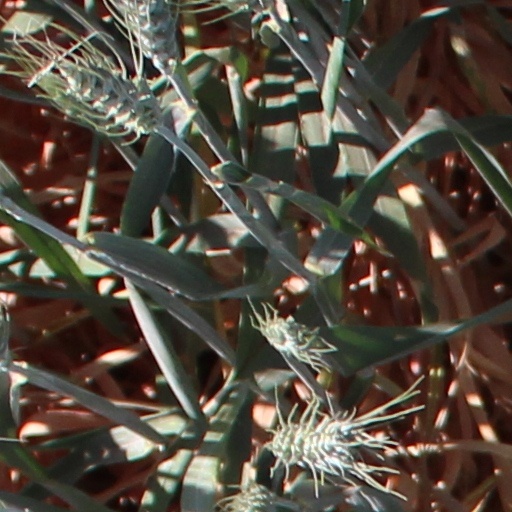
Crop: wheat